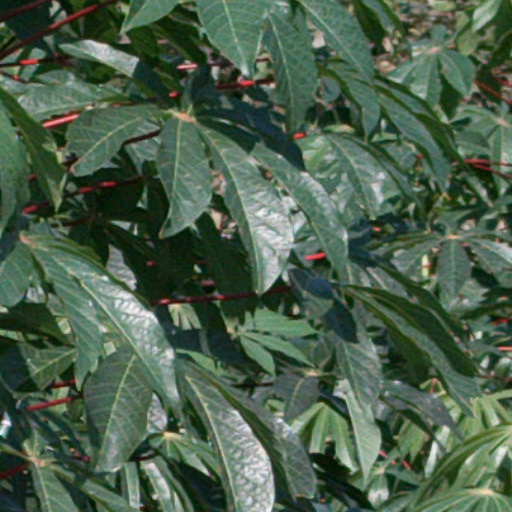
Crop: cassava